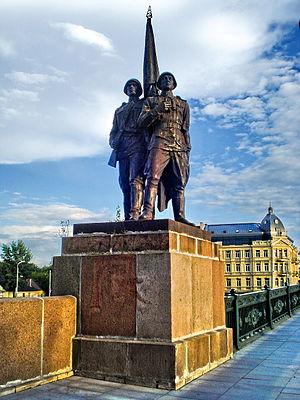
Le Pont Vert de Vilnius est un Pont-routier traversant le Néris, dans le centre de la capitale lituanienne Vilnius. Il a été construit en 1952 pour relier le Quartier de Šnipiškės avec le centre de Vilnius. Le précédent pont, construit en 1386, fut détruit, avec la station de pompage de l'eau de la ville, dans la nuit du 6 au 7 juillet 1944 par la Wehrmacht.